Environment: real
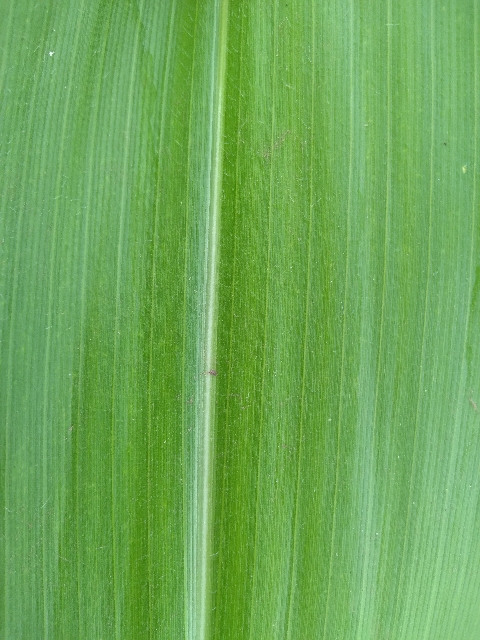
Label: healthy